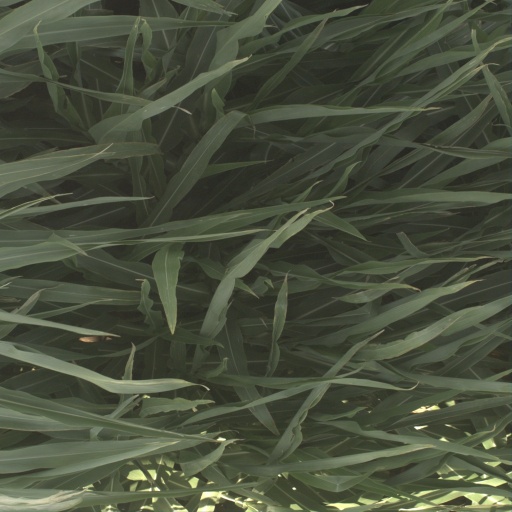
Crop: sorghum